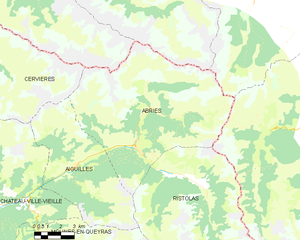
Carte des communes françaises: Abriès